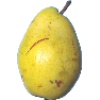
Label: Pear Monster 1